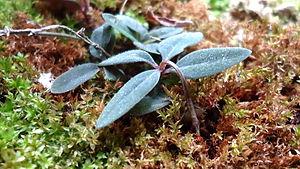
Spigelia genuflexa est une espèce de plantes annuelles de la famille de Loganiaceae trouvée dans l'État de Bahia, au Brésil, qui a été décrite en 2011. Elle a la particularité de voir ses tiges s'incurver après la floraison pour déposer les graines dans le sol.